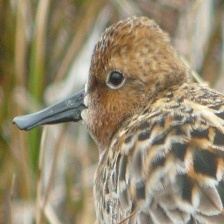
Species: SPOON BILED SANDPIPER
Scientific name: CALIDRIS PYGMAEA
ImageNet parent category: red-backed_sandpiper